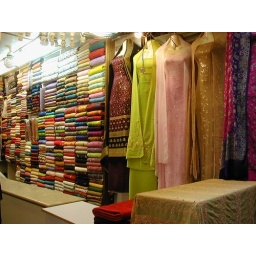
The cloth market in Raja bazar, Rawalpindi, a must see place for female tourists in Pakistan.